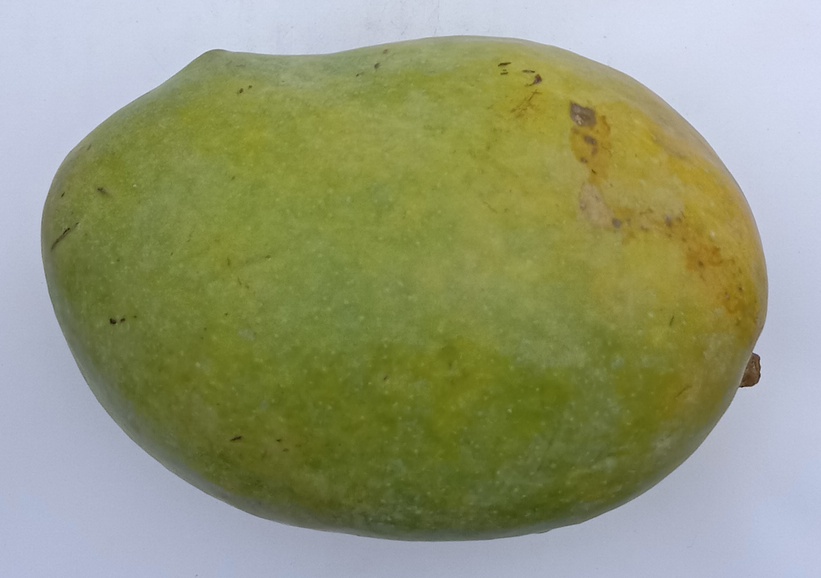
Mango variety: Chaunsa (White)